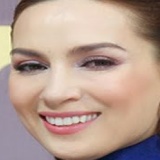
ca sĩ Phi Nhung